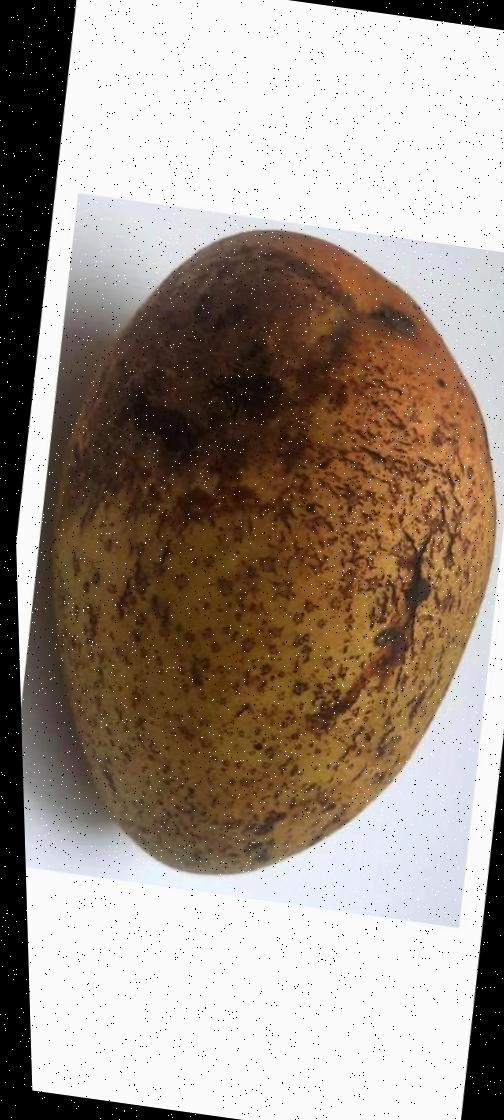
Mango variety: Ashshina Classic